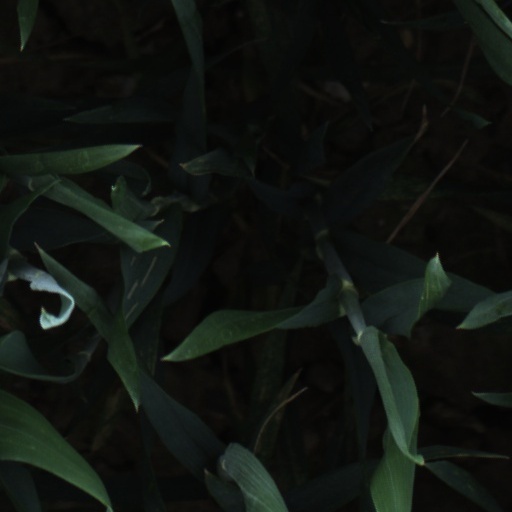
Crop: wheat